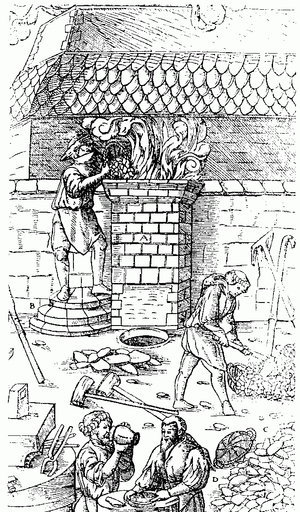
Le bas fourneau est un four à combustion interne qui a servi, au début de l'âge du fer et jusqu'au Moyen Âge, à transformer le minerai de fer en fer métallique par réduction directe.
Un acier est un alliage métallique constitué principalement de fer et de carbone.